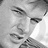
Emotion: sad